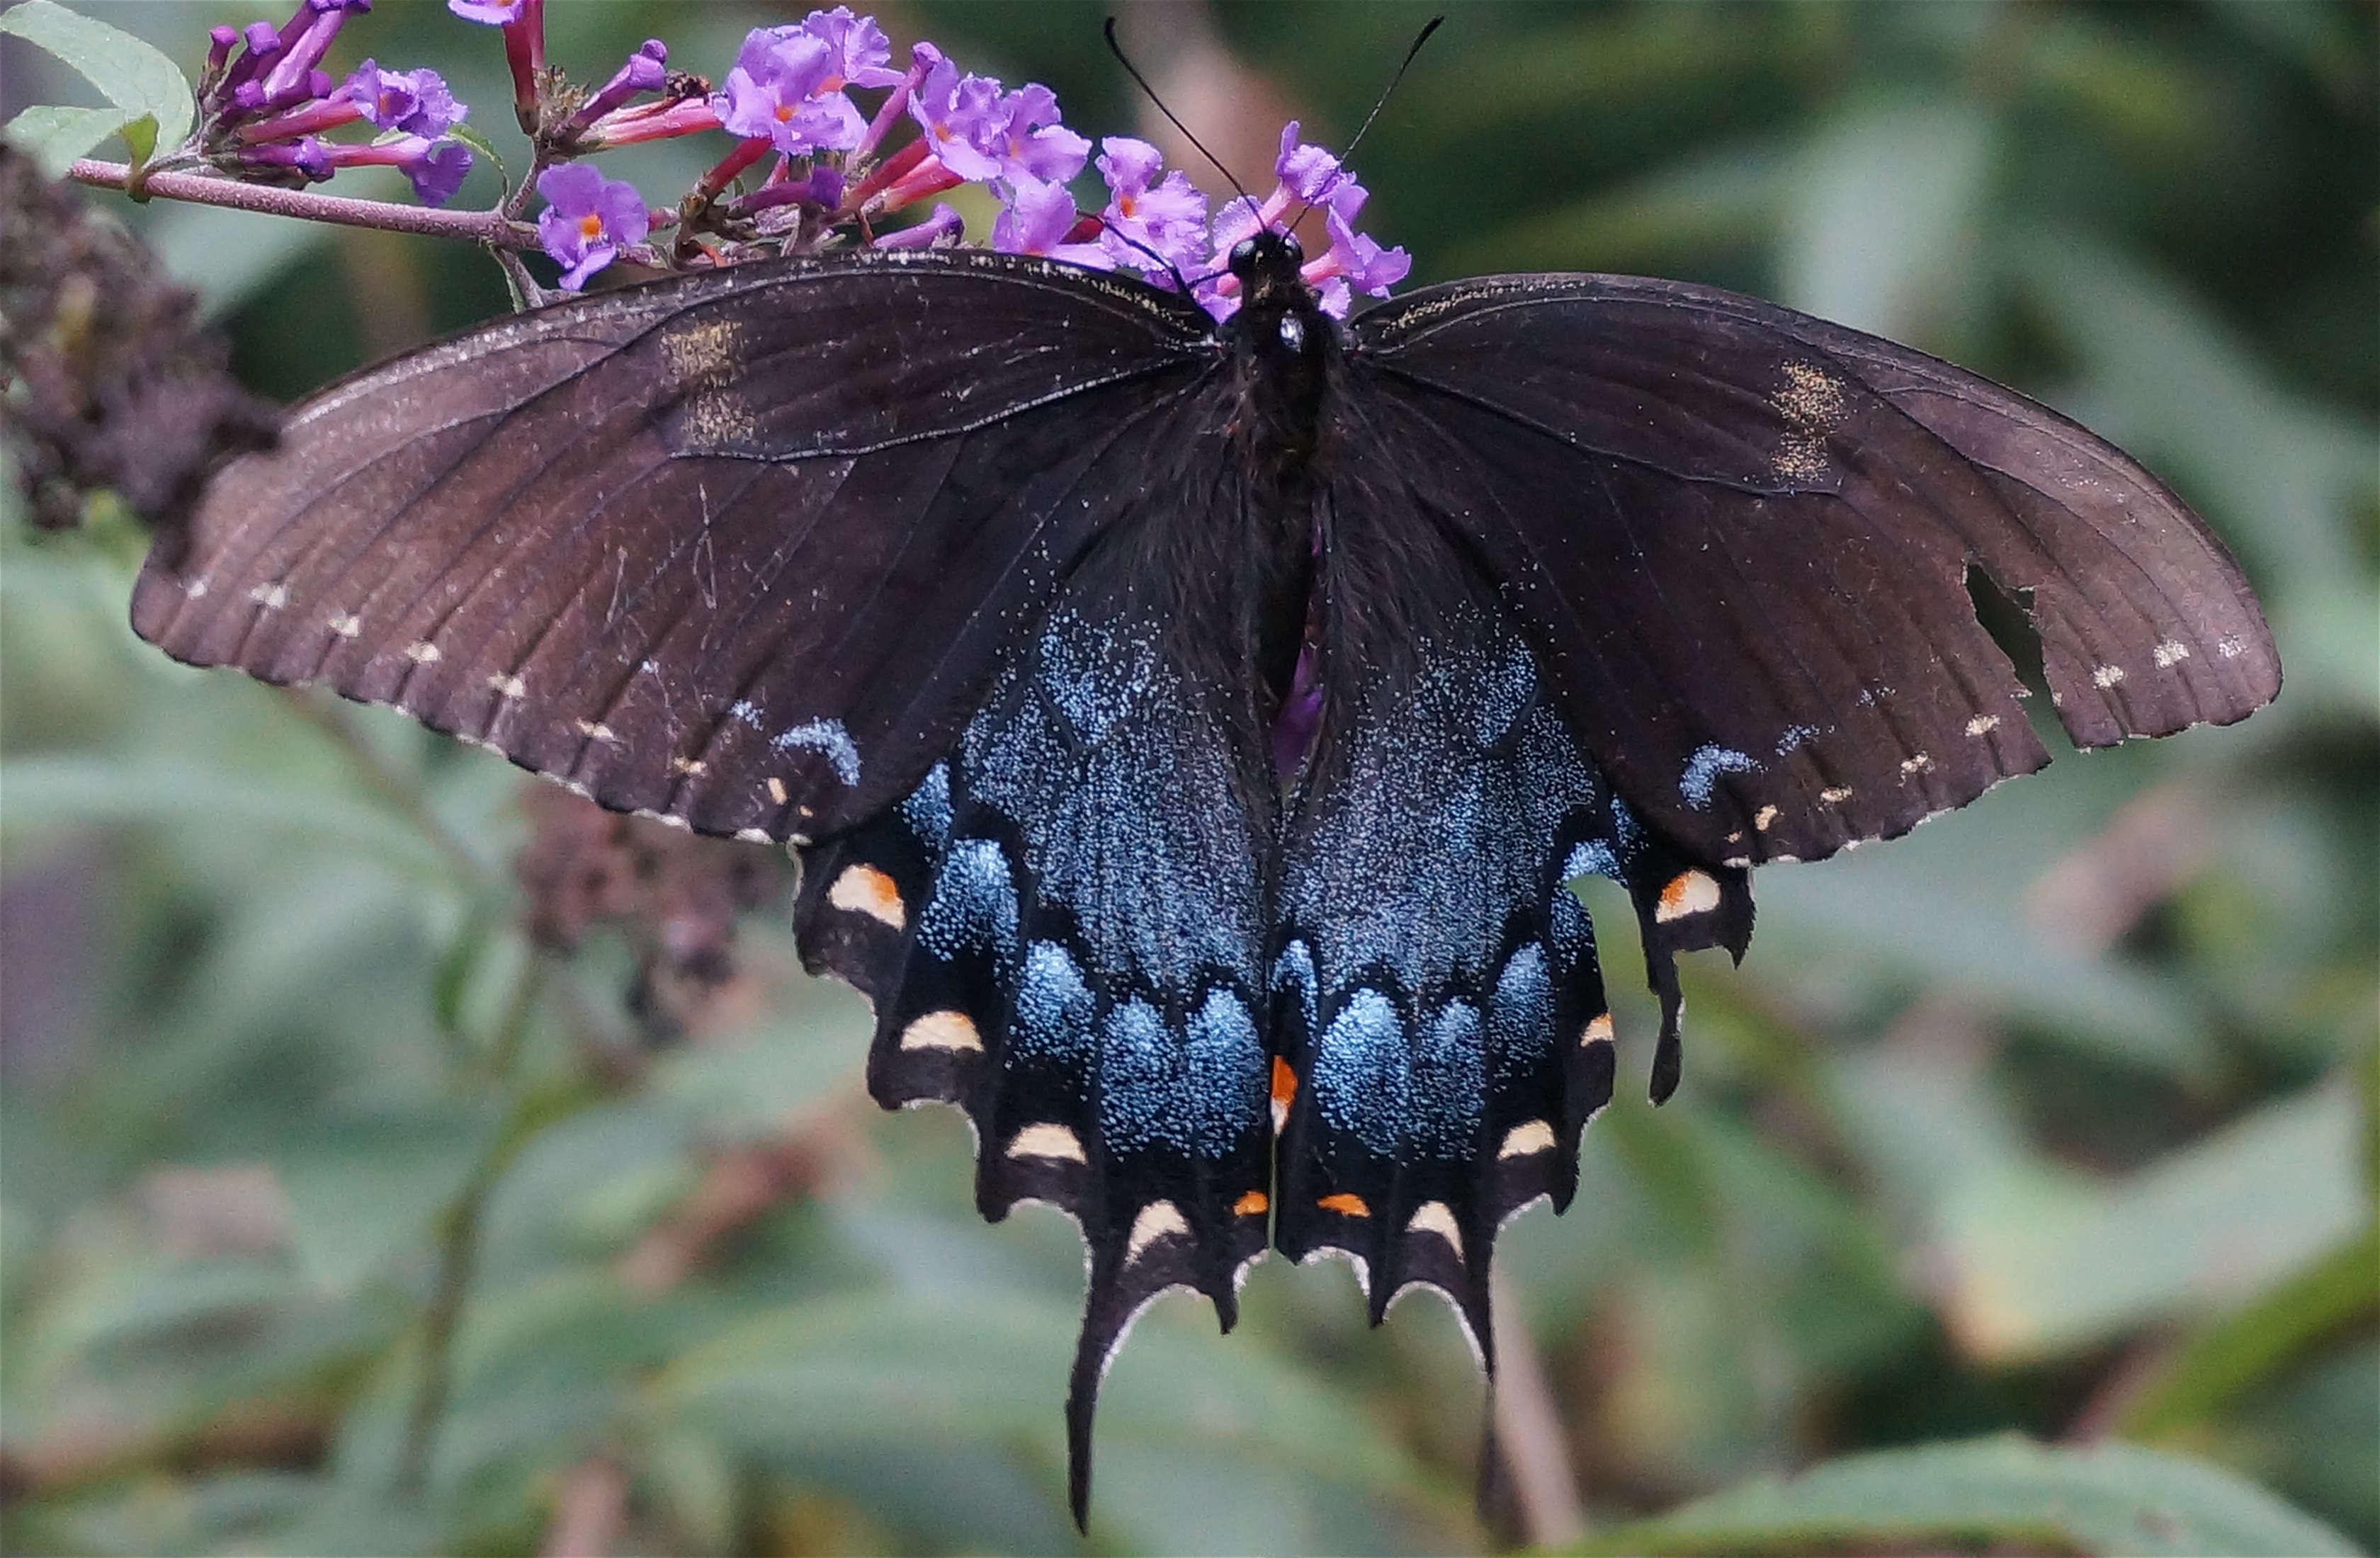
nature, blossom, wing, flower, purple, bloom, animal, wildlife, wild, insect, natural, botany, butterfly, winged, yellow, garden, flora, fauna, invertebrate, close up, monarch butterfly, hybrid, shrub, eastern, nectar, macro photography, arthropod, butterfly bush, pollinator, hybrid black swallowtail butterfly, battered but beautiful, moths and butterflies, lycaenid, brush footed butterfly, colias